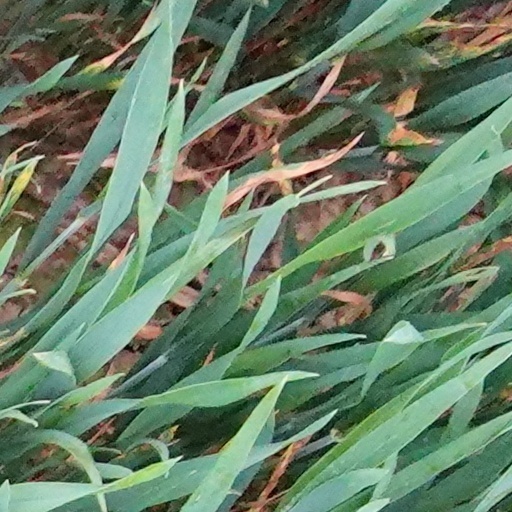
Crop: wheat